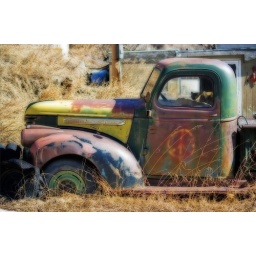
note the kitty in the cab of the truck